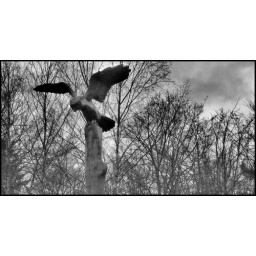
bird of prey seat in chopwell wood. carved by David Gross